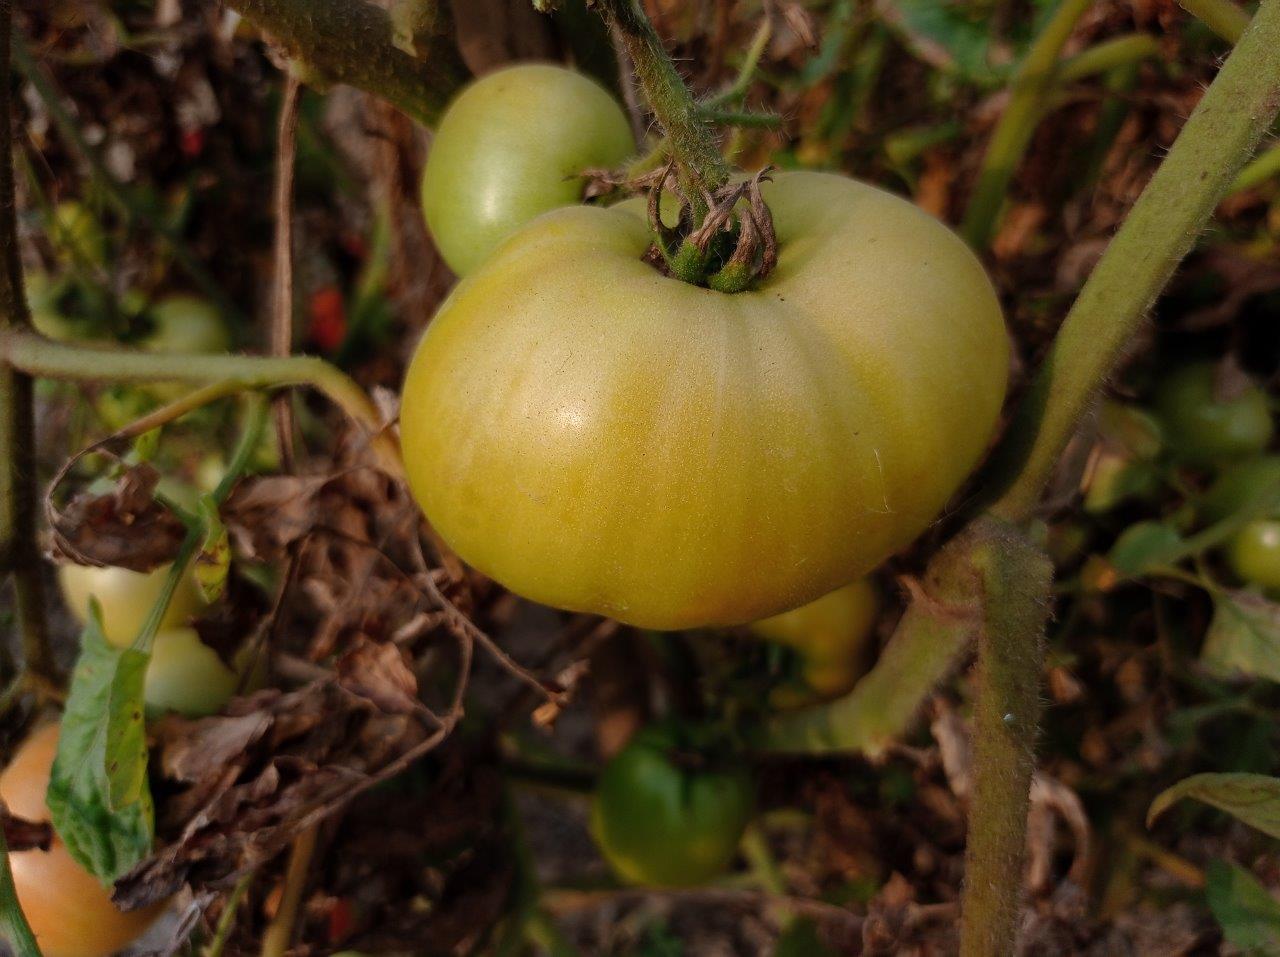
Maturity: Immature